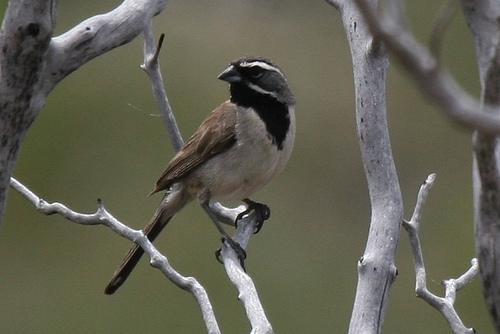
the bird has a black throat and a black bill.
this bird 's breast, belly and tarsus is light brown colored, while its throat is black, and it also contains darker brown wings.
it is a brown and white bird that has a black throat
this bird has a short beak with mostly white and brown feathers
this bird is brown with white on its chest and has a very short beak.
this small brown bird has a black head and small beak.
this bird is white, brown, and black in color, with a black beak.
this tiny bird has brown wings, a black head with a white stipe, and a black neck with a white chest.
this particular bird has a belly that is gray and has a black throat
this bird has wings that are brown and has a white belly
Species: Black Throated Sparrow